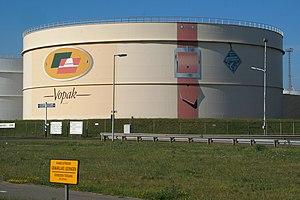
Le terme de « range nord-européen », ou de « rangée nord-européenne », est la traduction de l'expression anglaise Northern range, utilisée dans l'enseignement secondaire français pour désigner la concentration des principaux ports européens alignés le long du littoral méridional de la mer du Nord, servant de façade maritime à un vaste territoire centré sur l'Europe rhénane.